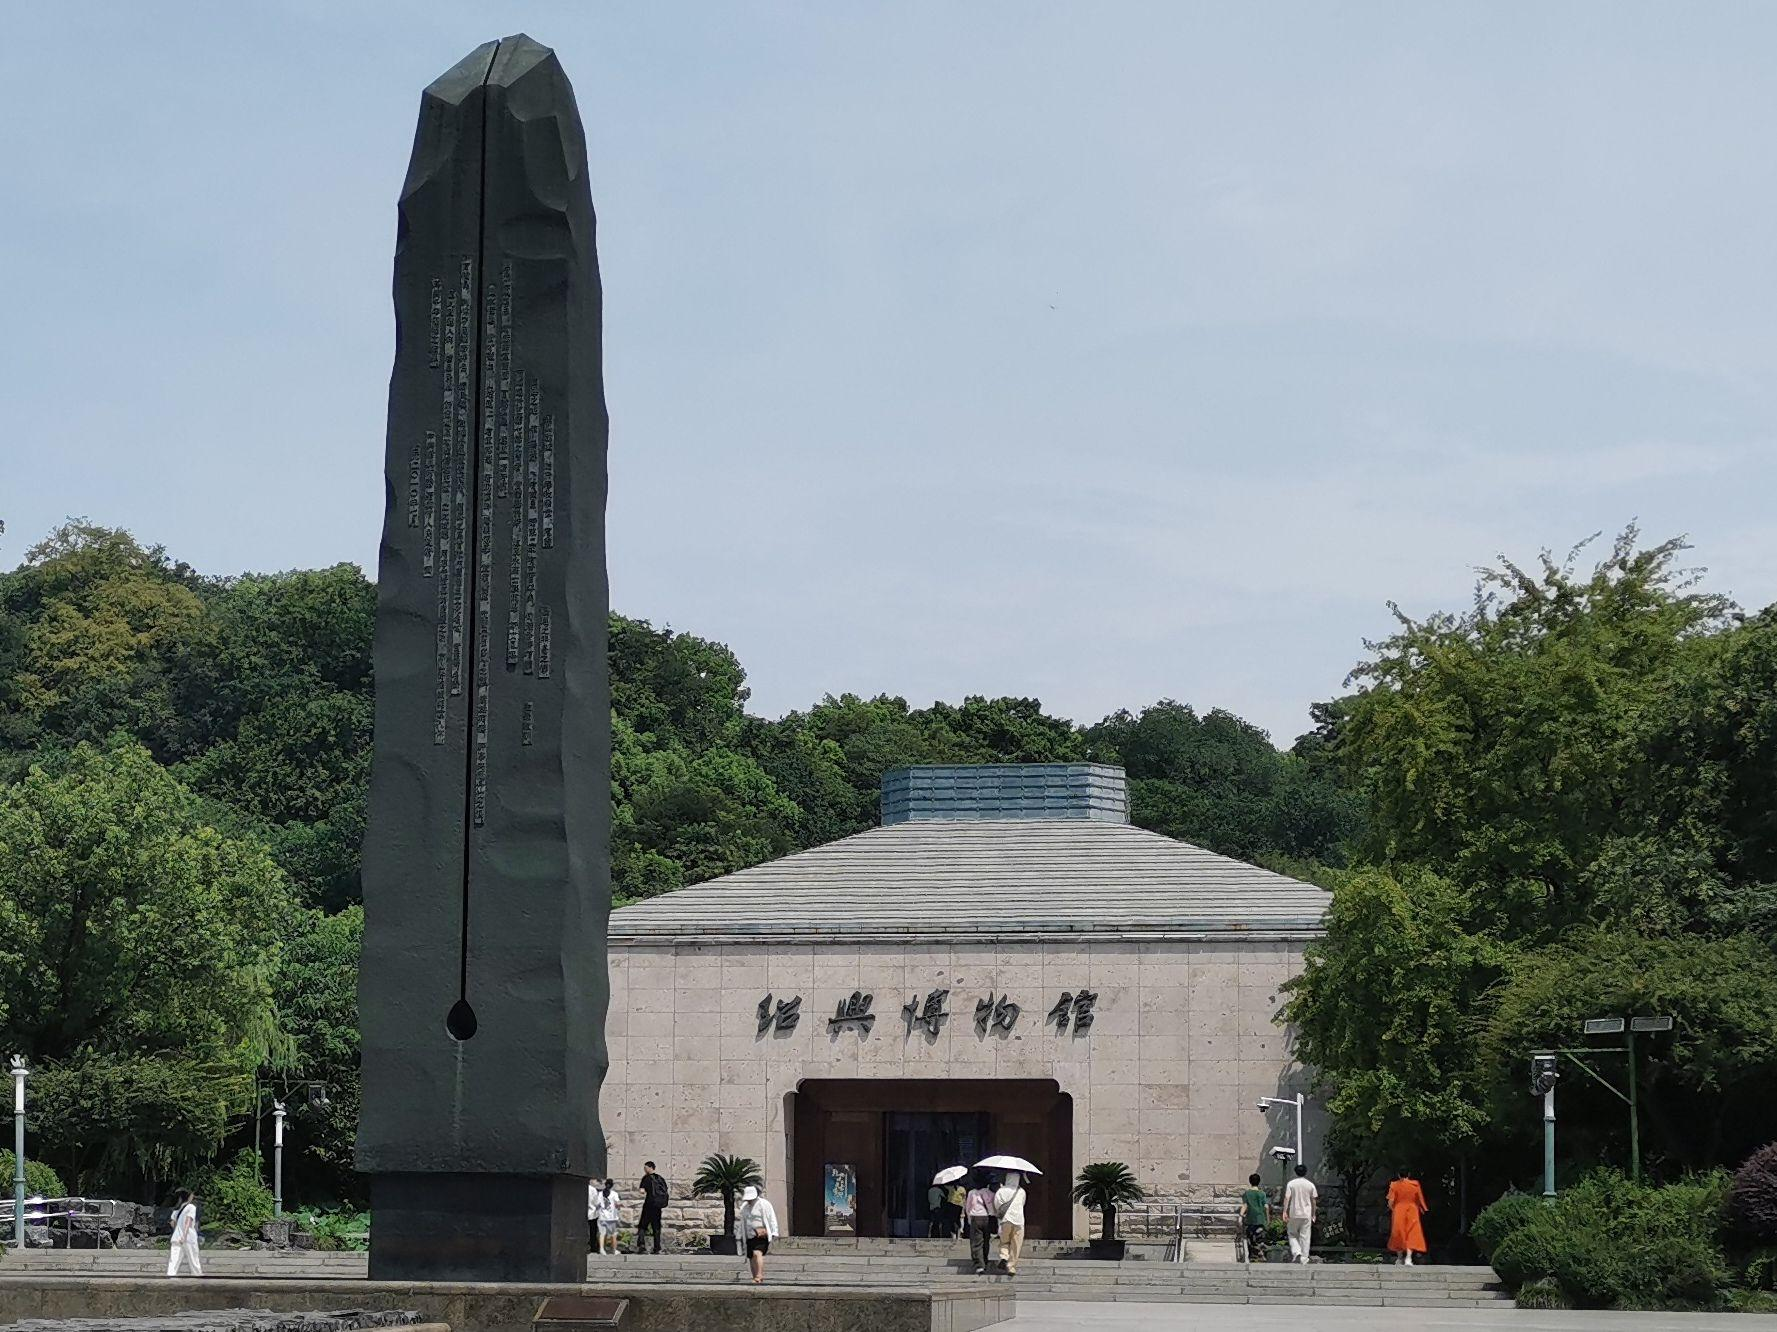
地标名称：绍兴博物馆
所在城市：绍兴市·越城区